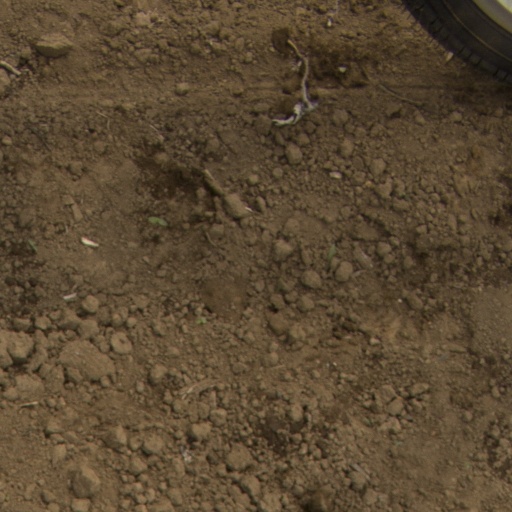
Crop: Jerusalem artichoke